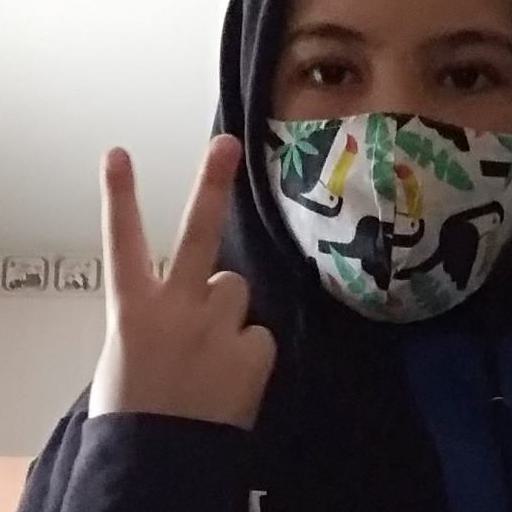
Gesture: peace_inverted